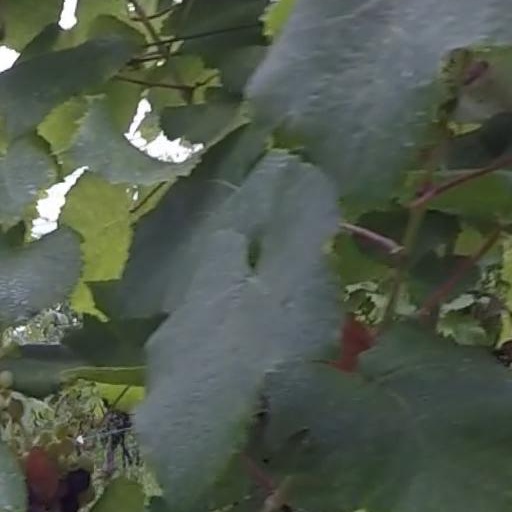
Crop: grape